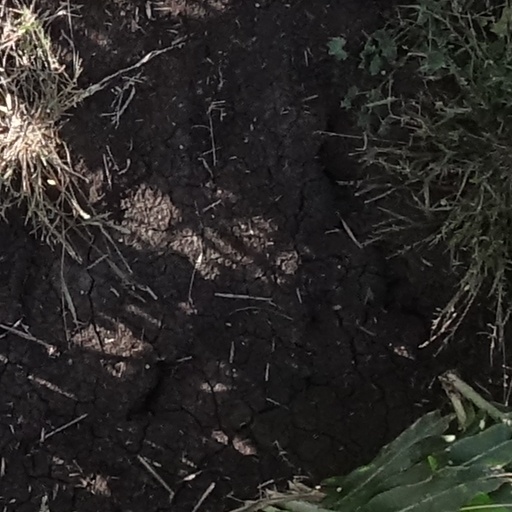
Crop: sorghum